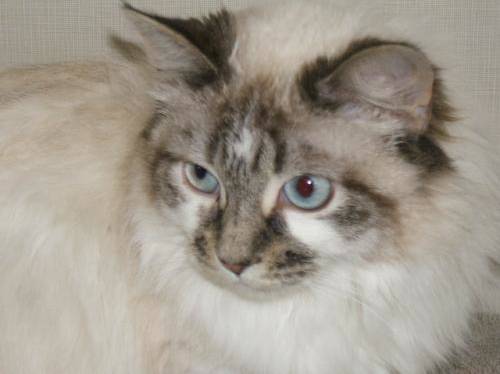
Label: cat